United Nations Security Council Resolution 900

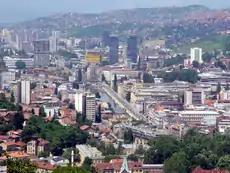
Sarajevo

United Nations Security Council resolution 900, adopted on 4 March 1994, after reaffirming all resolutions on the situation in Bosnia and Herzegovina, the Council discussed the restoration of essential public services and normal life in and around the capital Sarajevo.